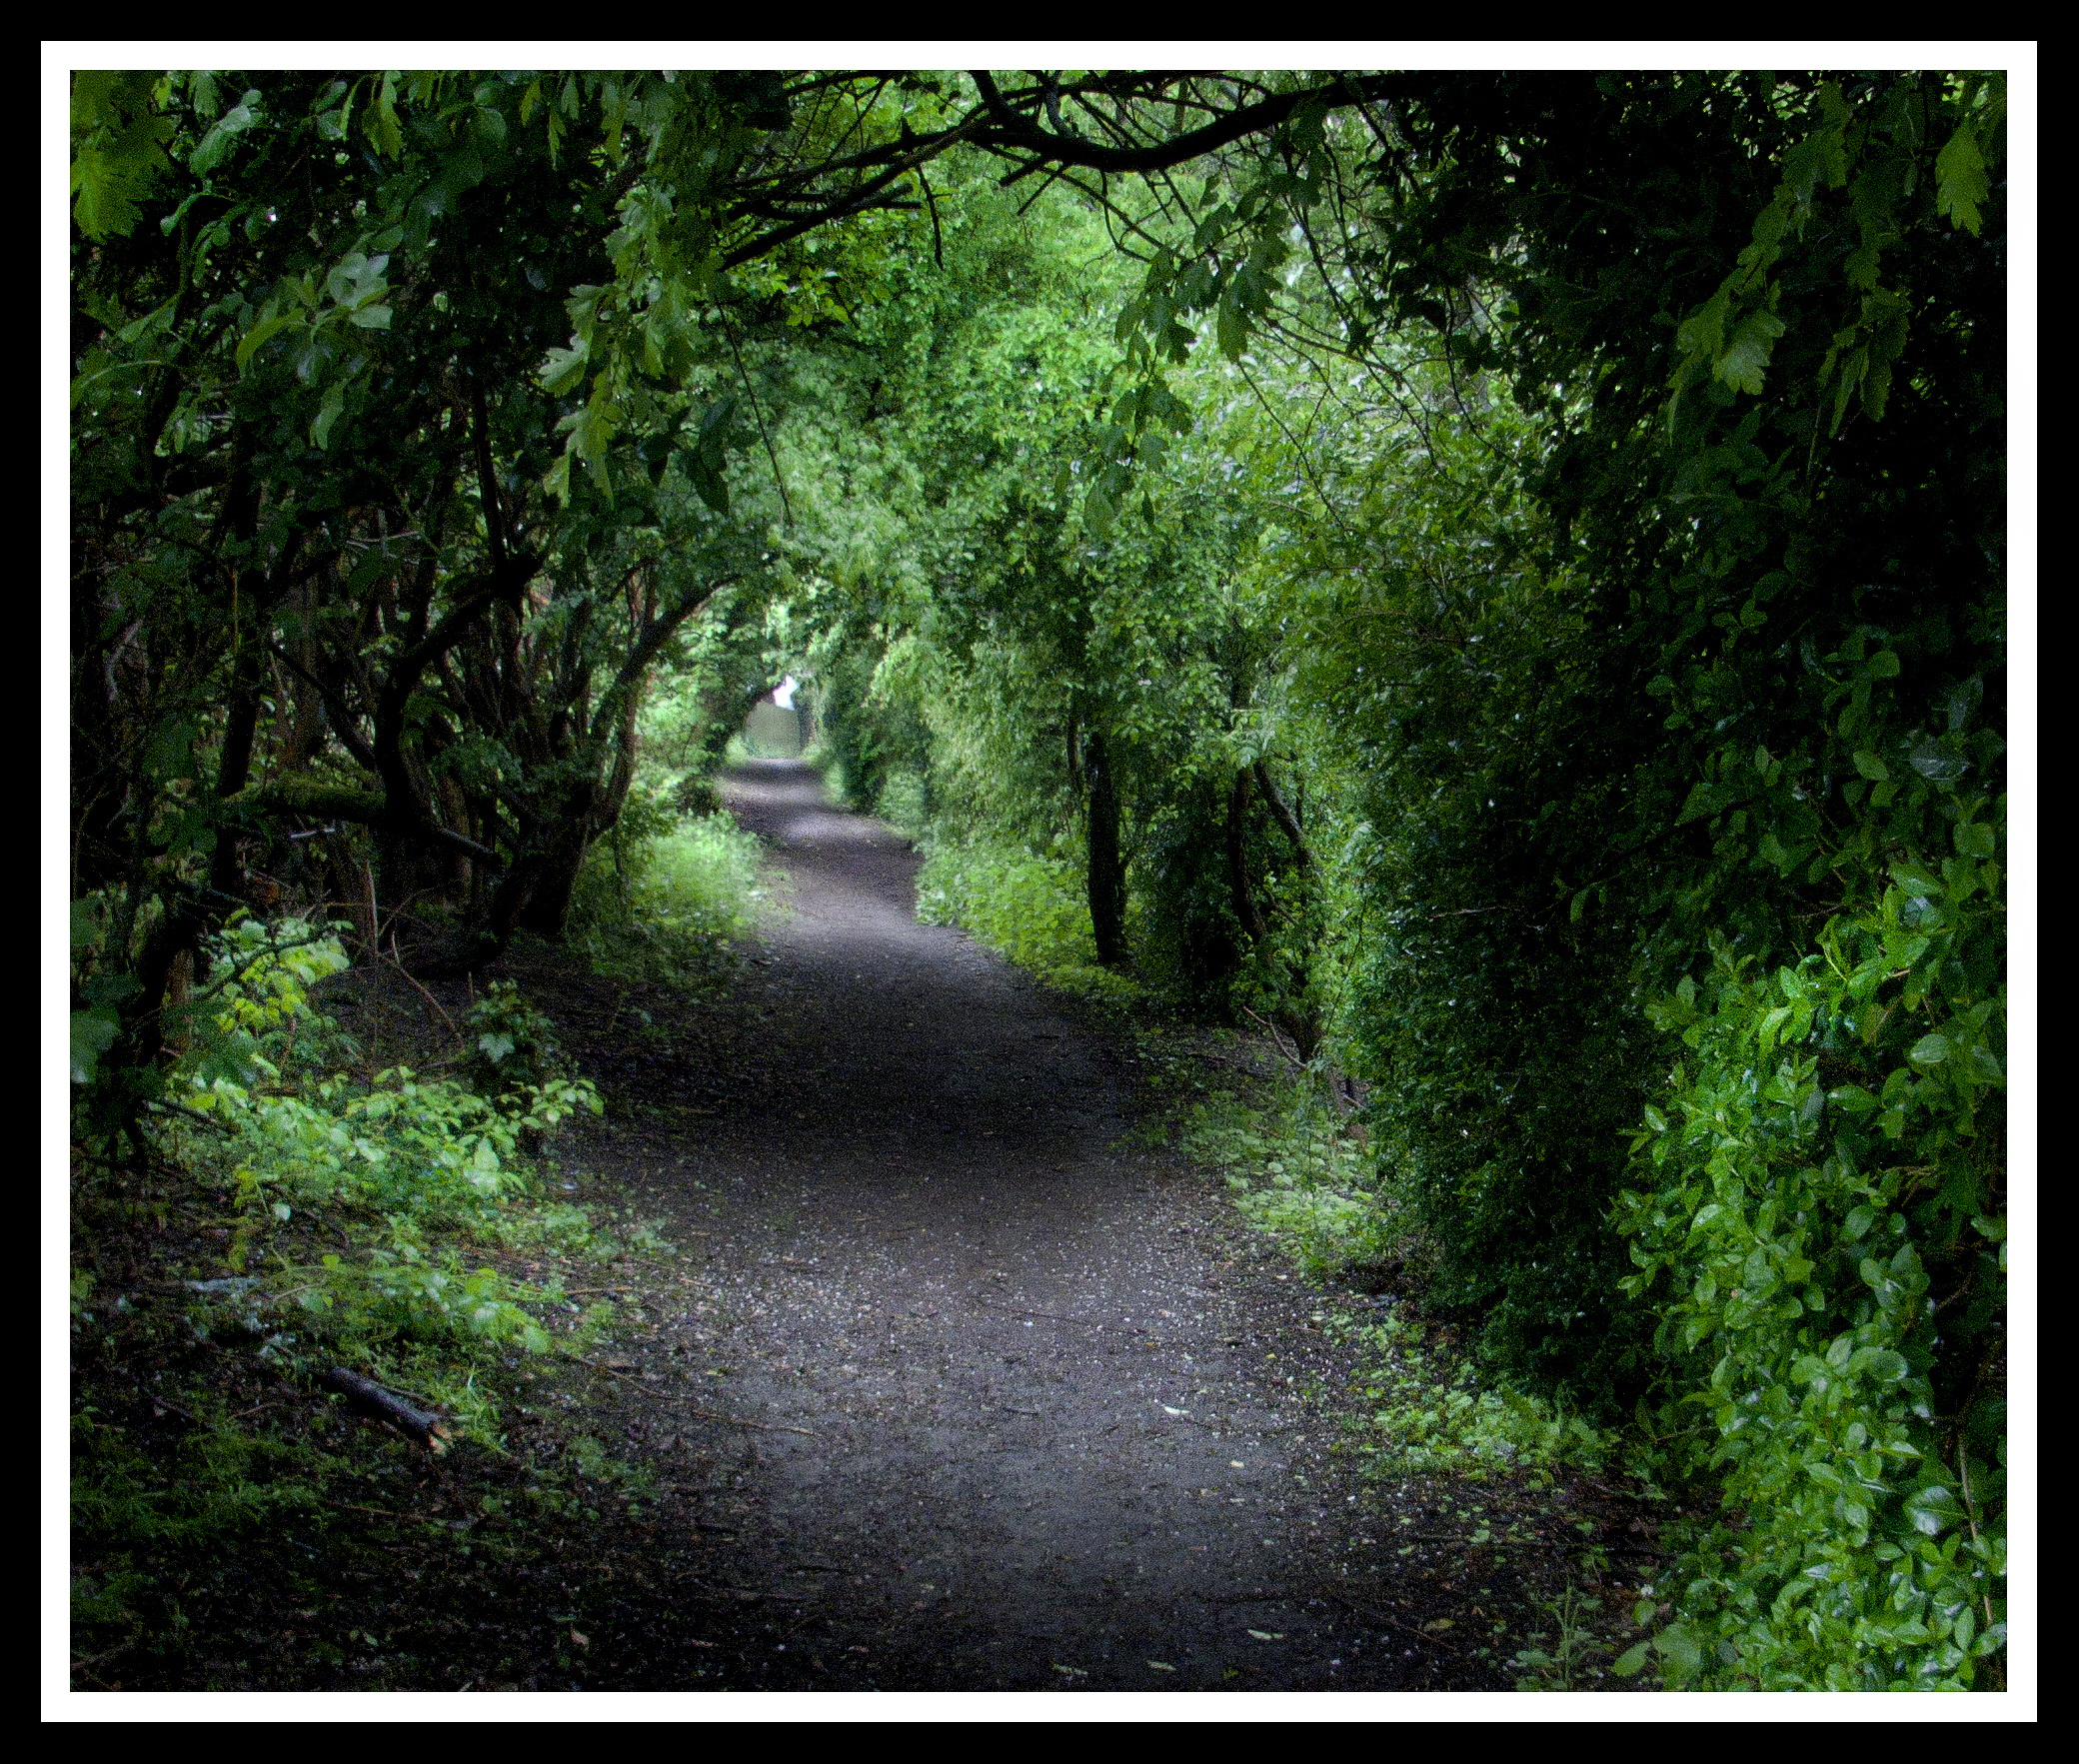
tree, forest, path, grass, walking, light, hiking, lawn, sunlight, leaf, tunnel, bush, foliage, spring, green, jungle, fresh, darkness, route, stroll, uk, yorkshire, gravel, rainforest, ricoh, wakefield, woodland, habitat, ecosystem, outwood, sprintime, walway, natural environment